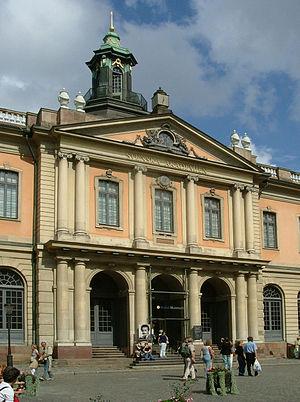
La bibliothèque Nobel de l'Académie suédoise est une bibliothèque publique de l'Académie suédoise située à Stockholm.